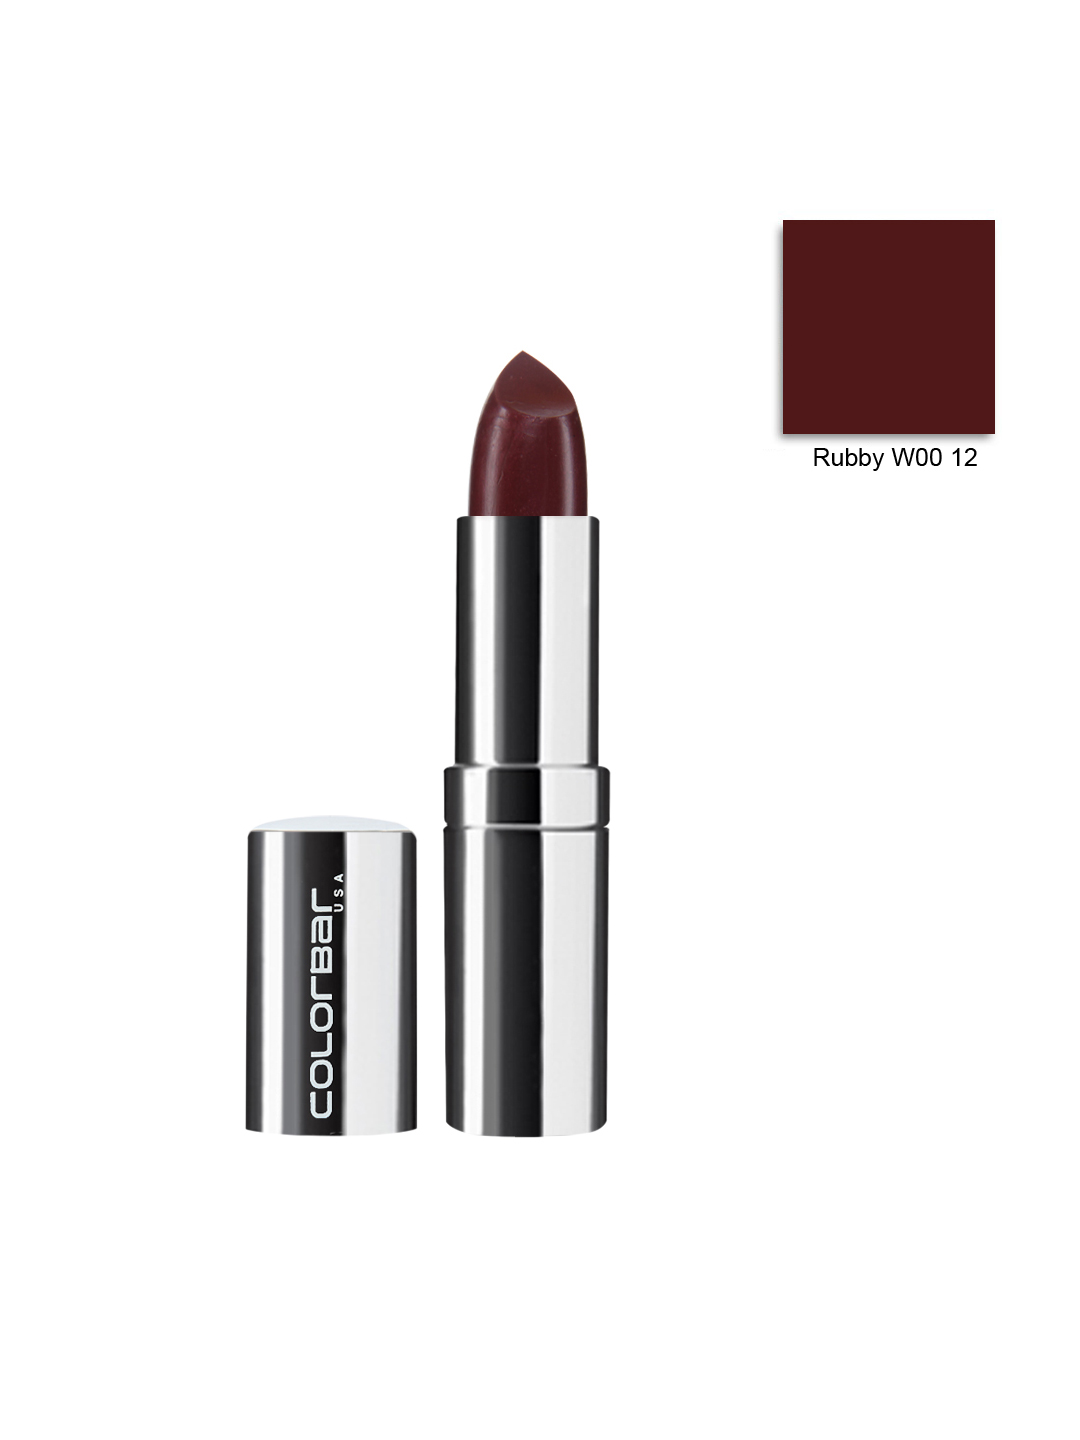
Colorbar Soft Touch Ruby Woo Lipstick 012
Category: Personal Care / Lips / Lipstick
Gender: Women
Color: Brown
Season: Spring 2017
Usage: Casual